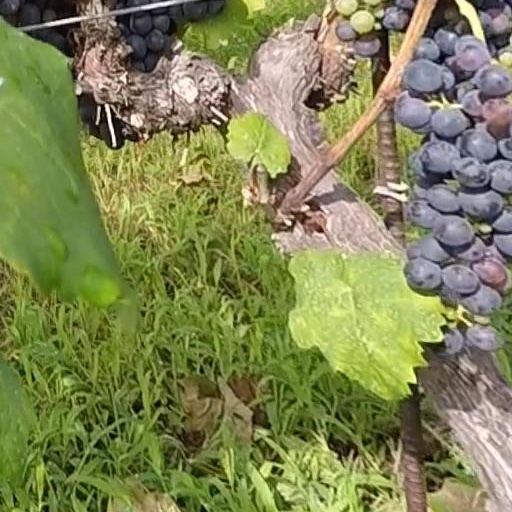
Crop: grape